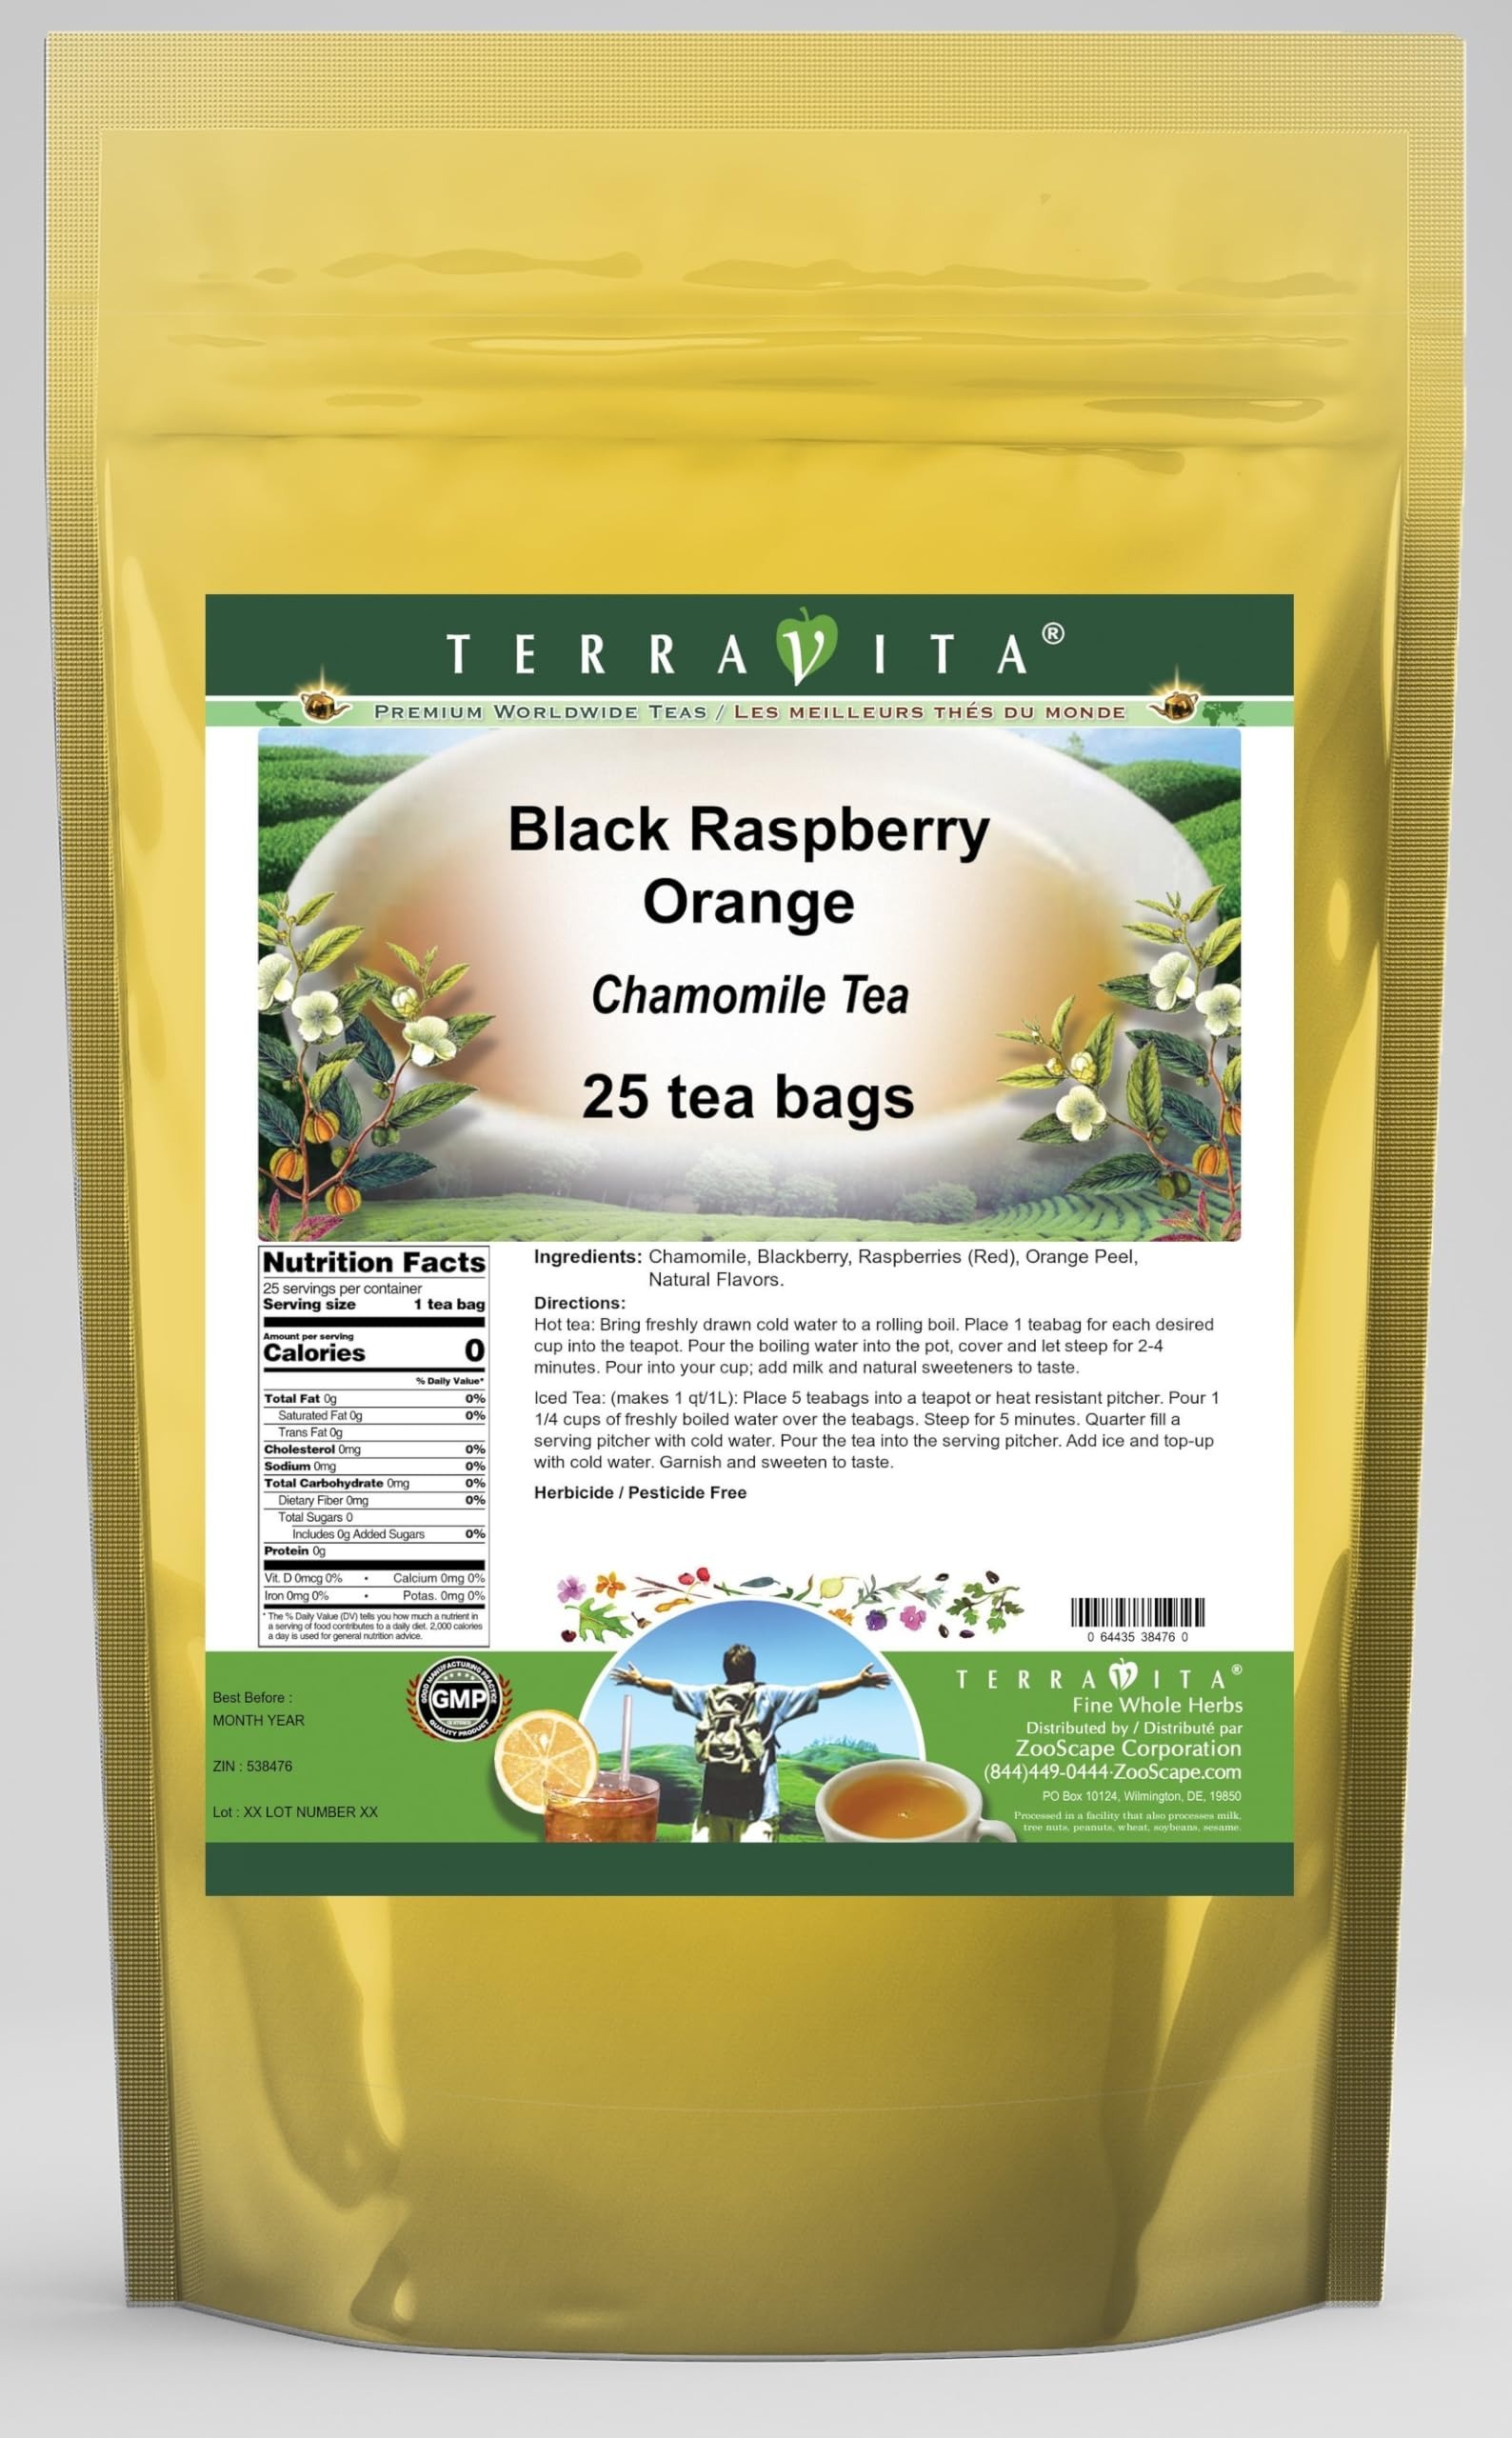
Item Name: Black Raspberry Orange Chamomile Tea (25 tea bags, ZIN: 538476)
Bullet Point 1: Our Black Raspberry Orange Chamomile Tea is a delicious flavored Chamomile tea with Blackberry, Raspberries (Red) and Orange Peel that you will enjoy relaxing with anytime! The natural Black Raspberry Orange taste is delicious! - Ingredients: Chamomile tea, Blackberry, Raspberries (Red), Orange Peel and Natural Black Raspberry Orange Flavor.
Bullet Point 2: No fillers.
Bullet Point 3: Manufacturer: TerraVita
Bullet Point 4: Size: 25 tea bags
Bullet Point 5: Chamomile Tea Bags - Packed in a convenient upright pouch!
Product Description: Our Black Raspberry Orange Chamomile Tea is a delicious flavored Chamomile tea with Blackberry, Raspberries (Red) and Orange Peel that you will enjoy relaxing with anytime! The natural Black Raspberry Orange taste is delicious! - Ingredients: Chamomile tea, Blackberry, Raspberries (Red), Orange Peel and Natural Black Raspberry Orange Flavor. - Hot tea brewing method: Bring freshly drawn cold water to a rolling boil. Place 1 teabag for each desired cup into the teapot. Pour the boiling water into the pot, cover and let steep for 2-4 minutes. Pour into your cup; add milk and natural sweeteners to taste. - Iced tea brewing method: (to make 1 liter/quart): Place 5 teabags into a teapot or heat resistant pitcher. Pour 1 1/4 cups of freshly boiled water over the teabags. Steep for 5 minutes. Quarter fill a serving pitcher with cold water. Pour the tea into the serving pitcher. Add ice and top-up with cold water. Garnish and sweeten to taste. - TerraVita is an exclusive line of premium-quality, natural source products that use only the finest, purest and most potent ingredients found around the world. TerraVita is hallmarked by the highest possible standards of purity, potency, stability and freshness. All of our products are prepared with the highest elements of quality control, from raw materials through the entire manufacturing process, up to and including the moment that the bottles or bags are sealed for freshness and shipped out to you. Our highest possible standards are certified by independent laboratories and backed by our personal guarantee. - TerraVita exists to meet and ensure your family's health and wellness without the harmful effects of chemicals and health products. We strive to make all of our products affordable and reliable and are constantly searching the
Value: 25.0
Unit: Count

Price: 18.55